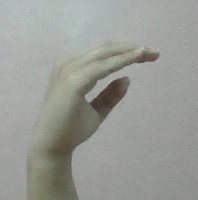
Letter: jeem